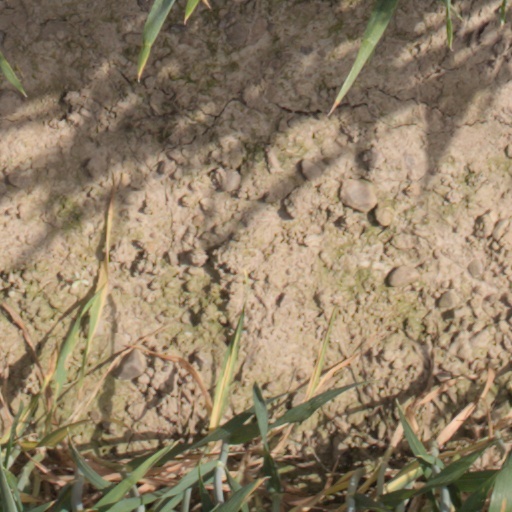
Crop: wheat